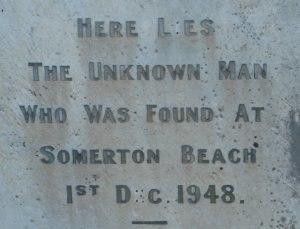
L’affaire Taman Shud, aussi connue sous le nom de « Mystère de l’homme de Somerton », est une affaire qui n’a jamais été résolue, concernant la découverte d’un cadavre masculin non identifié, à 6 h 30, le 1ᵉʳ décembre 1948, sur la plage de Somerton, près d'Adélaïde, dans le sud de l’Australie. Le nom de l’affaire provient de la phrase « Tamam shud » – signifiant « fini » ou « terminé » en persan – qui figurait sur la dernière page des Rubaiyat d’Omar Khayyam, retrouvée dans une poche de pantalon de la victime. Lorsque les journaux de l'époque ont évoqué l'affaire, les mots « Tamam Shud » ont été mal orthographiés en « Taman Shud », d'où le nom de l'affaire.